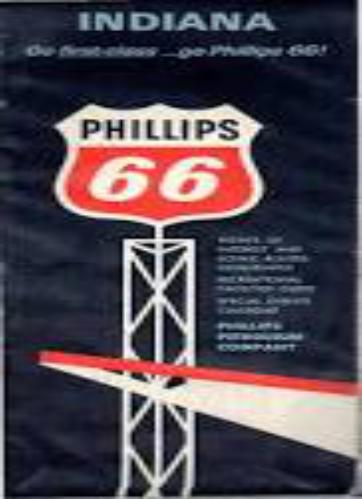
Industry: Transportation